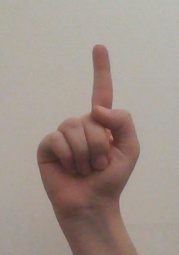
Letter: bb